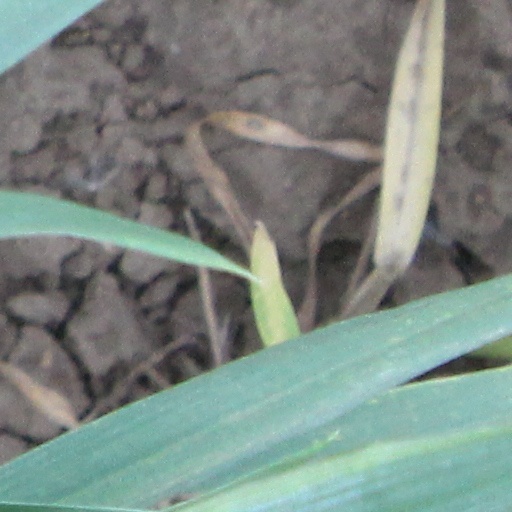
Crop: wheat